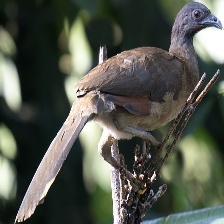
Species: GREY HEADED CHACHALACA
Scientific name: ORTALIS CINEREICEPS